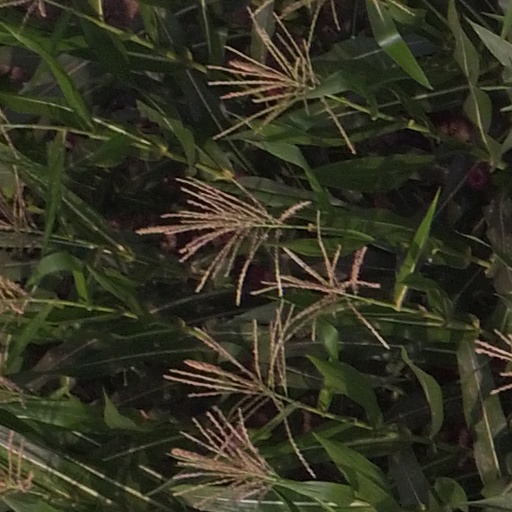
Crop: maize; corn